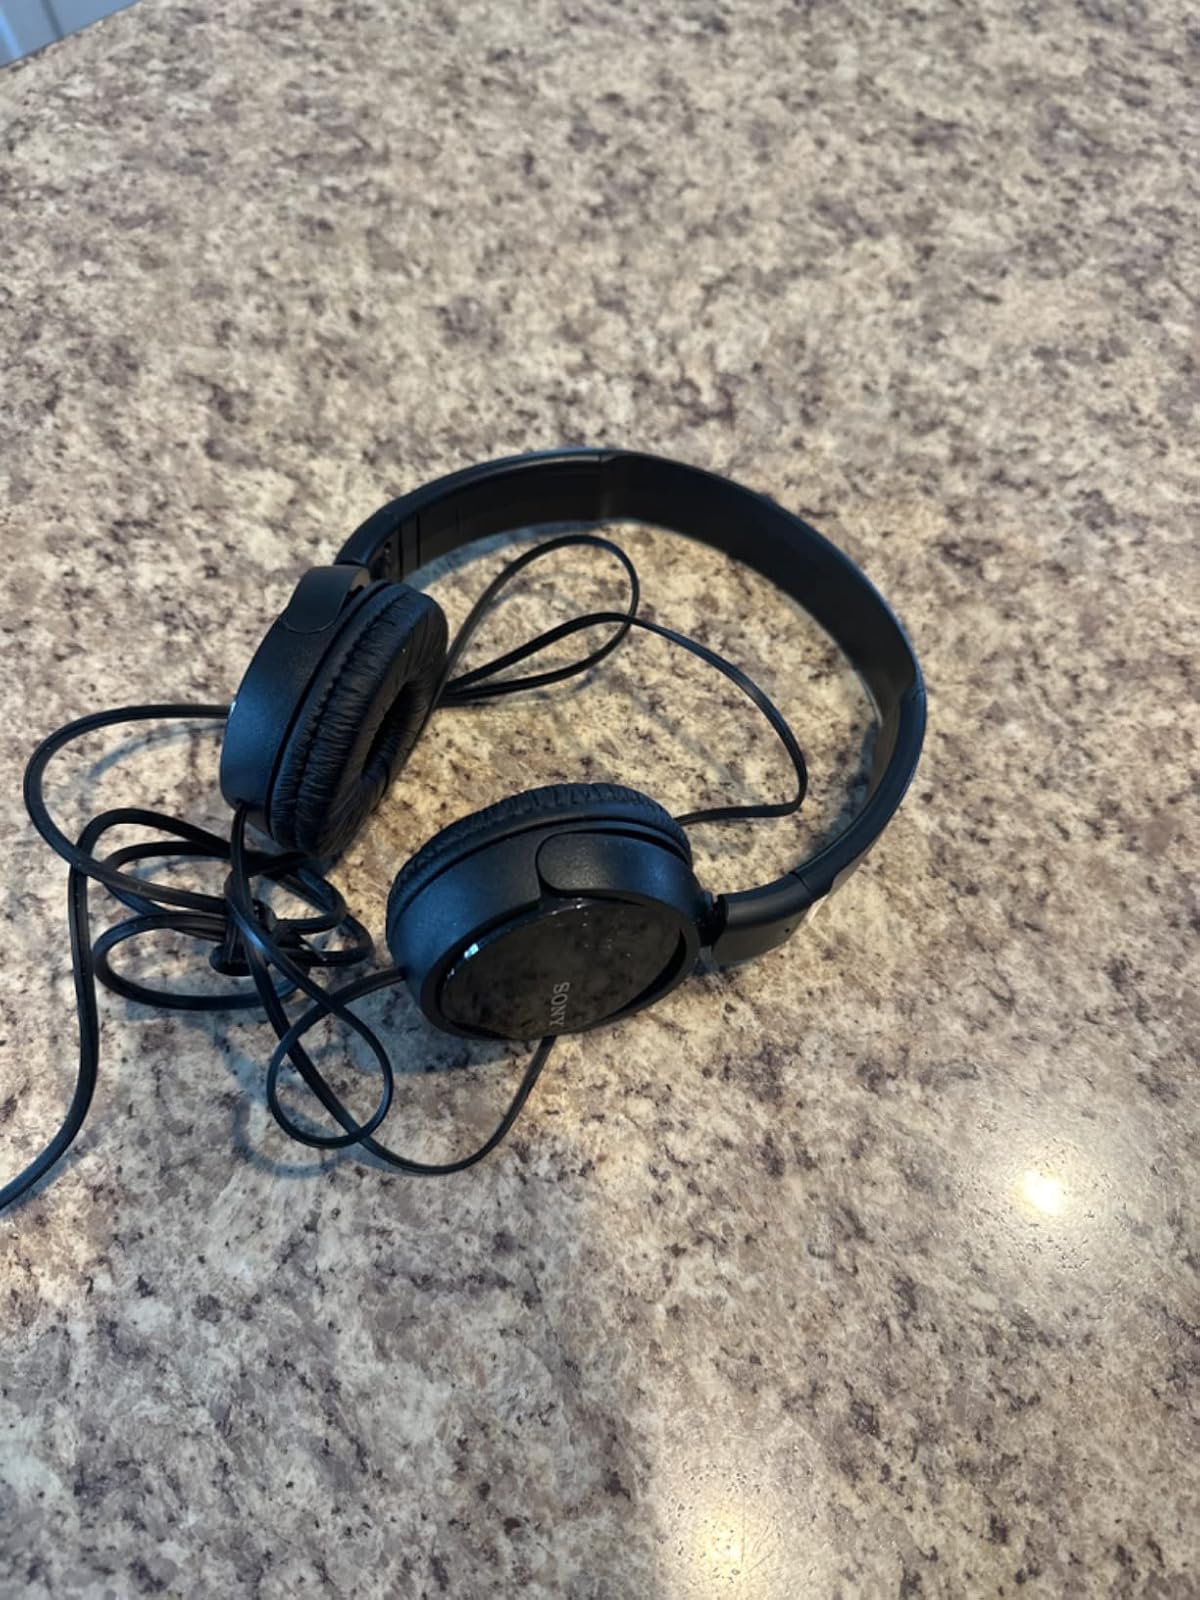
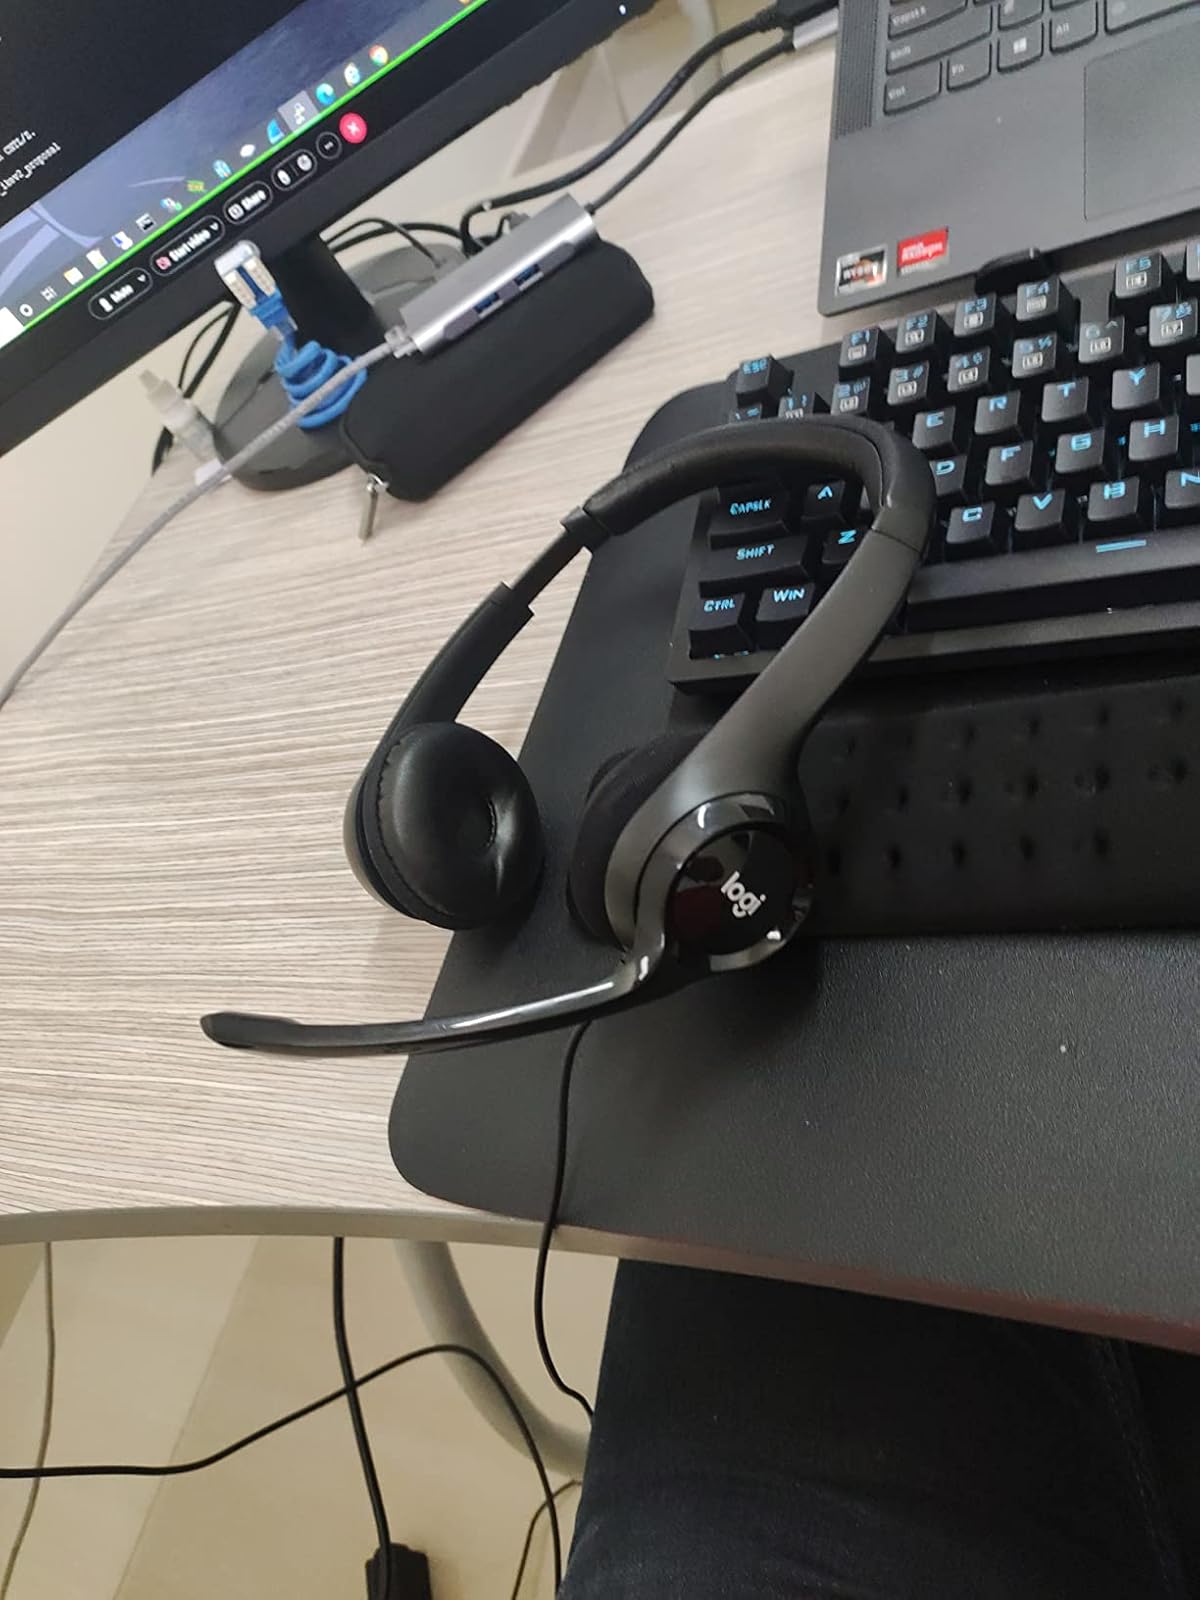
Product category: headphones
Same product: no